Mehmet Ağar

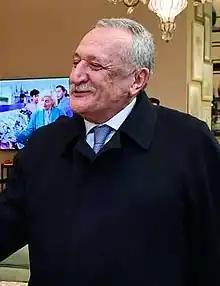

Mehmet Kemal Ağar (born on 30 October 1951) is a Turkish former police chief, politician, government minister and leader of the Democratic Party. He was a police officer who rose to General Director of the General Directorate of Security (effectively national police chief), serving from 1993 to 1995, before entering parliament and serving as a government minister in 1996. Under his reign a close relationship developed between the deep state in Turkey, the Grey Wolves, and the Turkish mafia. It took 15 years until he was tried and sentenced for criminal activities relating to the 1996 Susurluk scandal; he was incarcerated in April 2012 but already released on probation in April 2013.